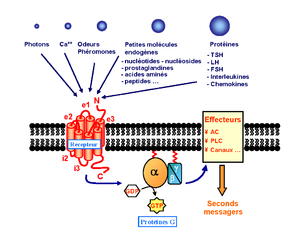
La morphine est le principal alcaloïde de l'opium, le latex du pavot somnifère. C'est une molécule complexe utilisée en médecine comme antalgique et comme drogue pour son action euphorisante.
Les récepteurs couplés aux protéines G sont une famille de récepteurs membranaires chez les mammifères.